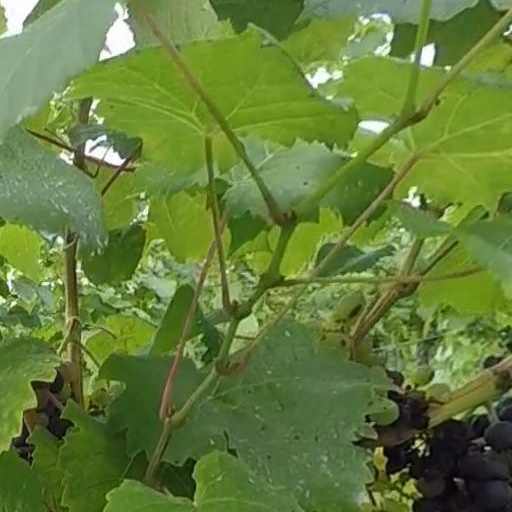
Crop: grape